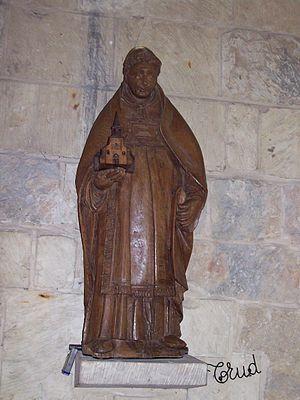
Saint Trudon appartient à la première génération de missionnaires ayant œuvré en Belgique. Il est considéré comme l’apôtre de la Hesbaye.